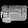
Label: Bag